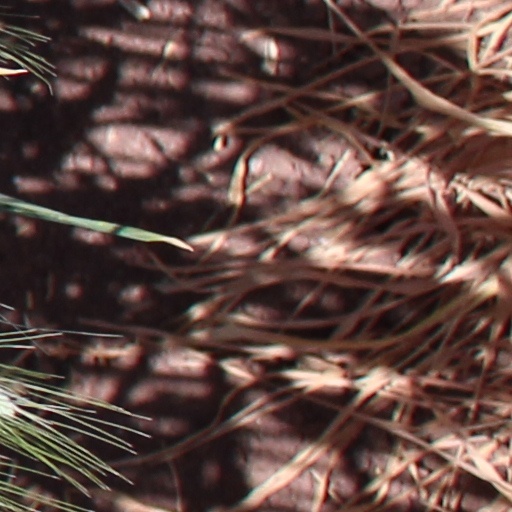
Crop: wheat